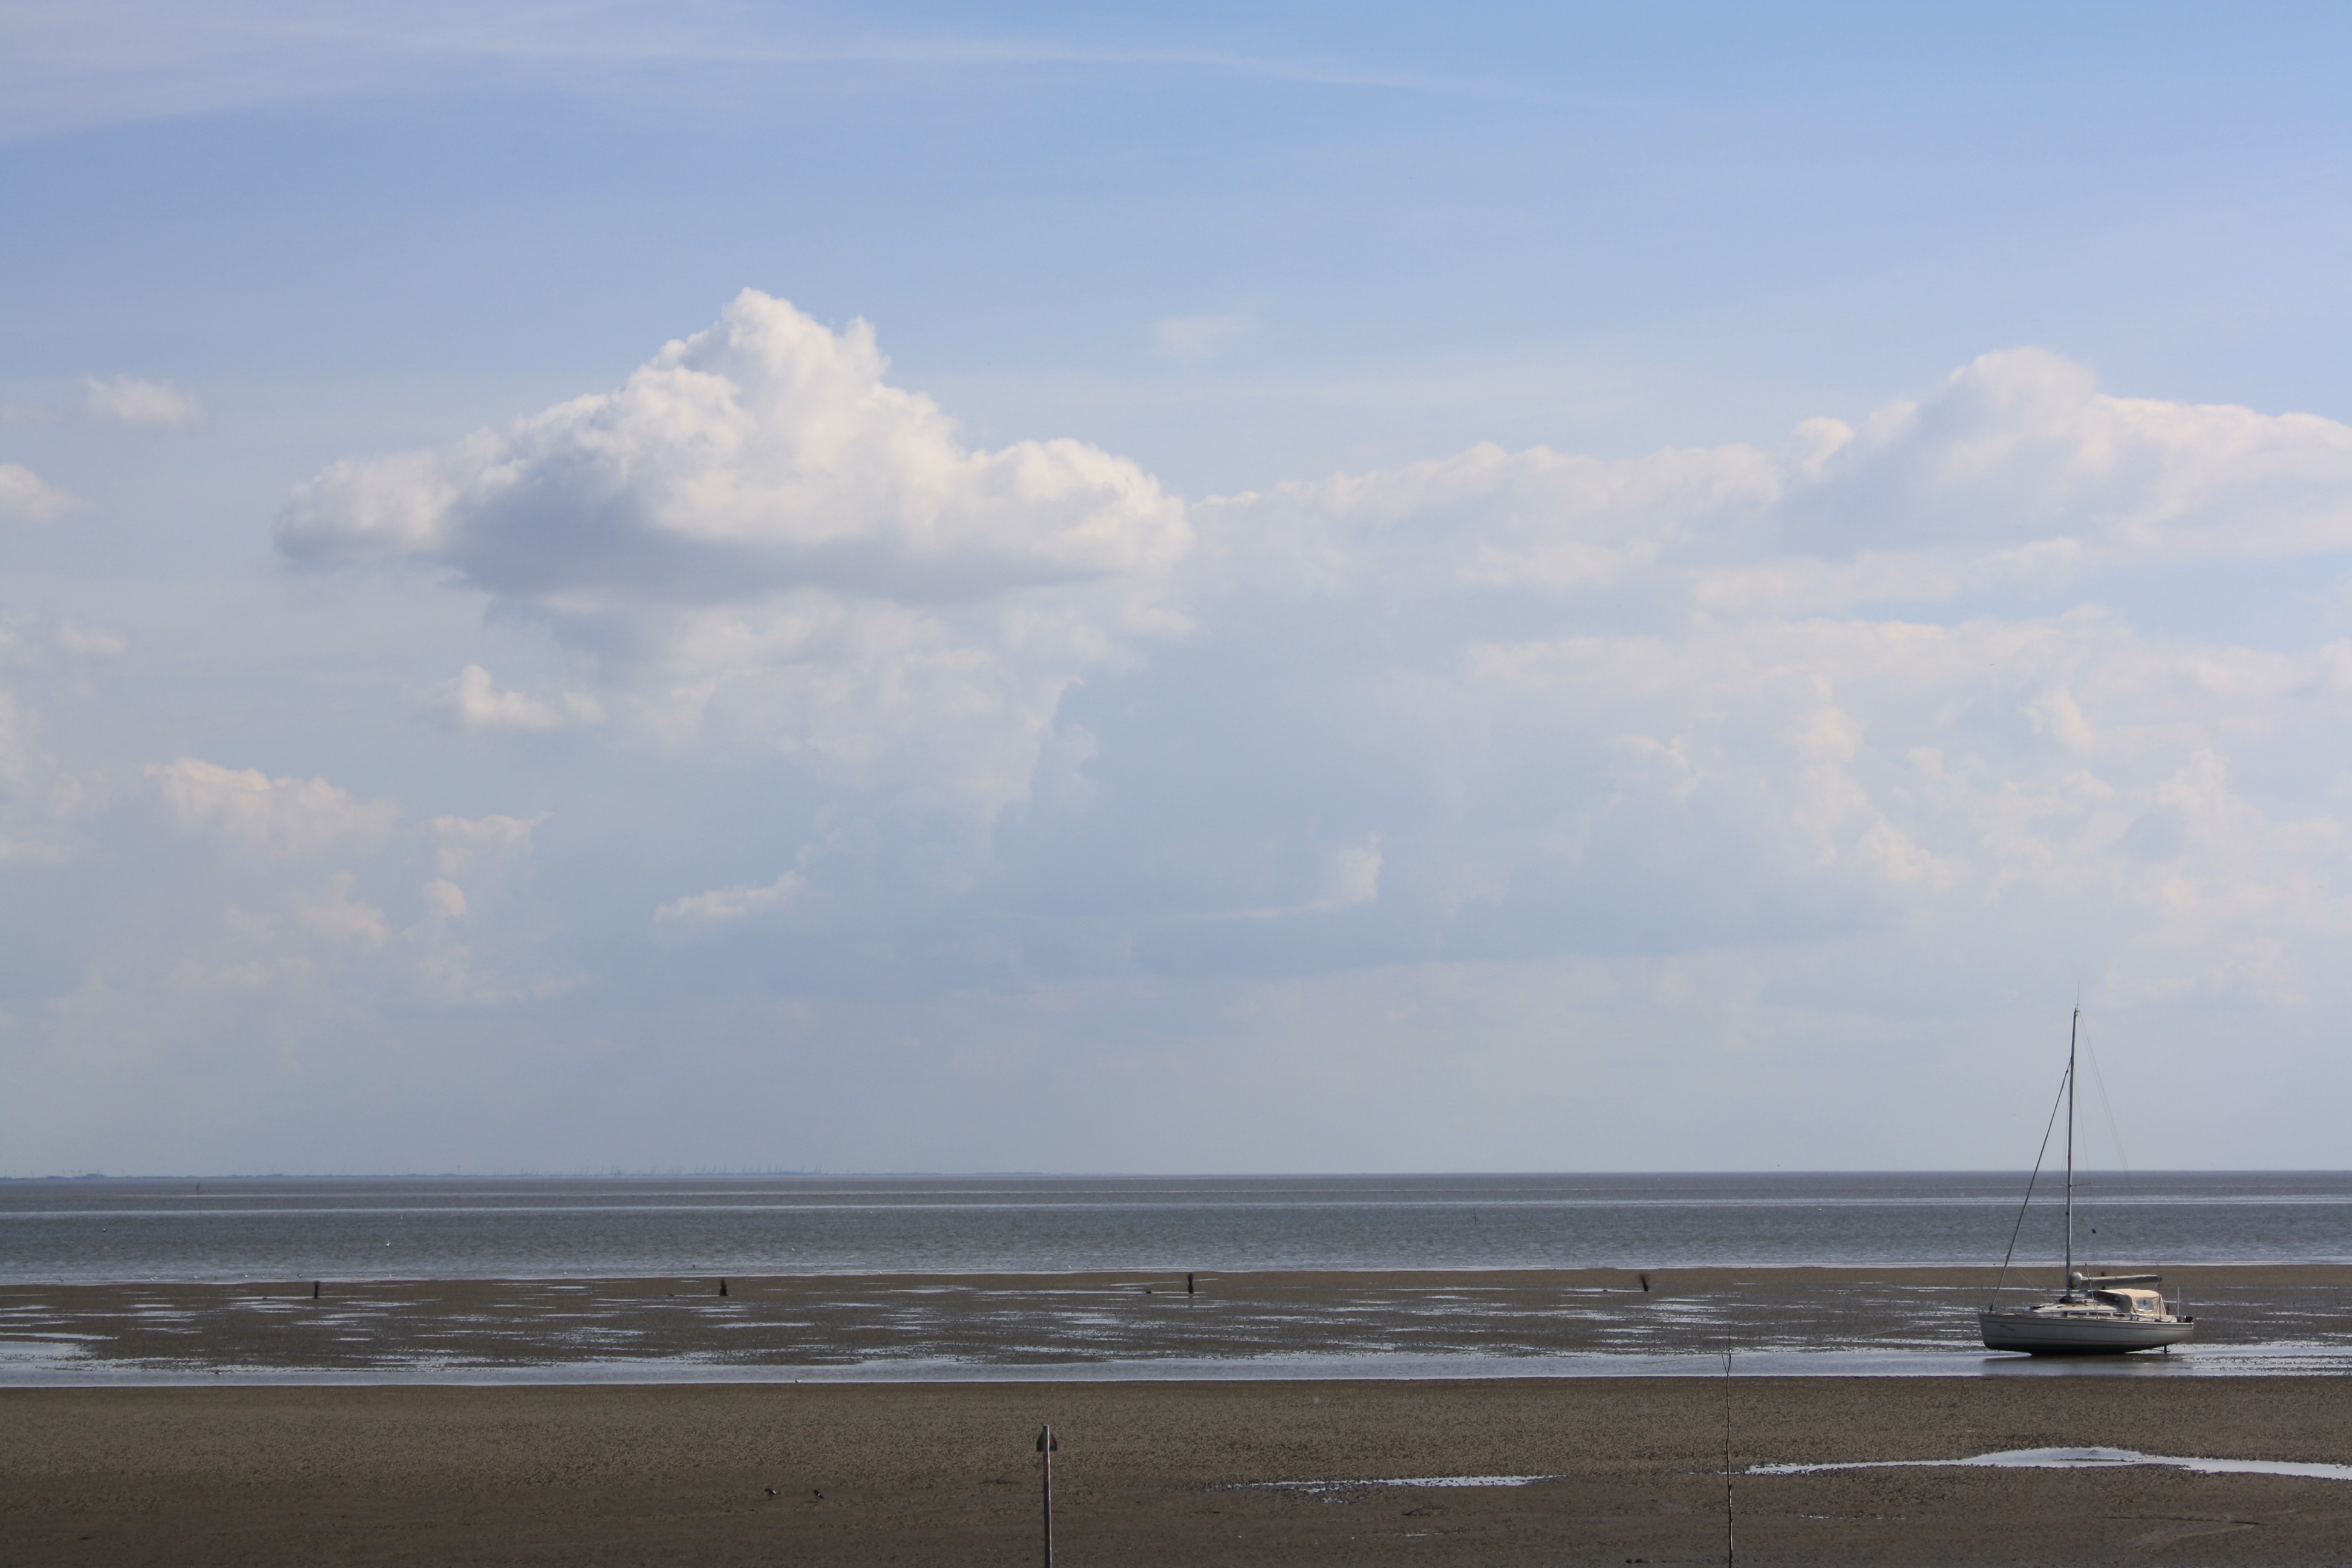
beach, sea, coast, sand, ocean, horizon, cloud, sky, shore, wave, wind, ship, dusk, boot, bay, national park, body of water, north sea, hamburg, lower saxony, wadden sea, ebb, watts, neuwerk, please donate, coffee donation, paypal, please appreciate, mudflat, wind wave